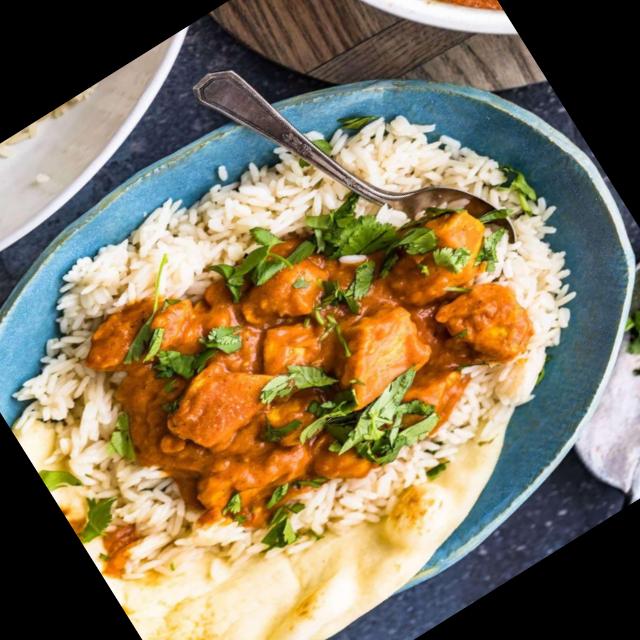
Dish: chapati